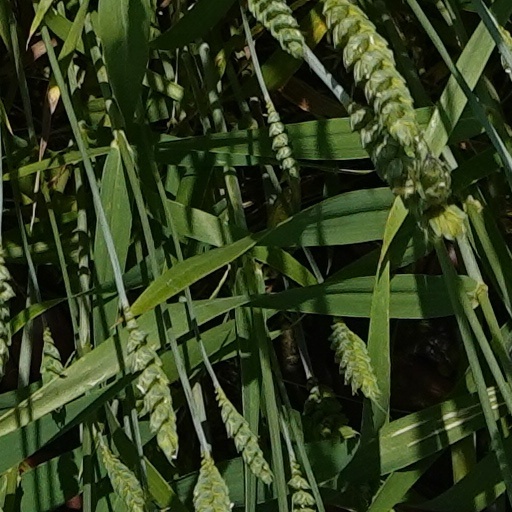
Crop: wheat